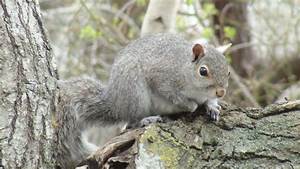
Label: scoiattolo